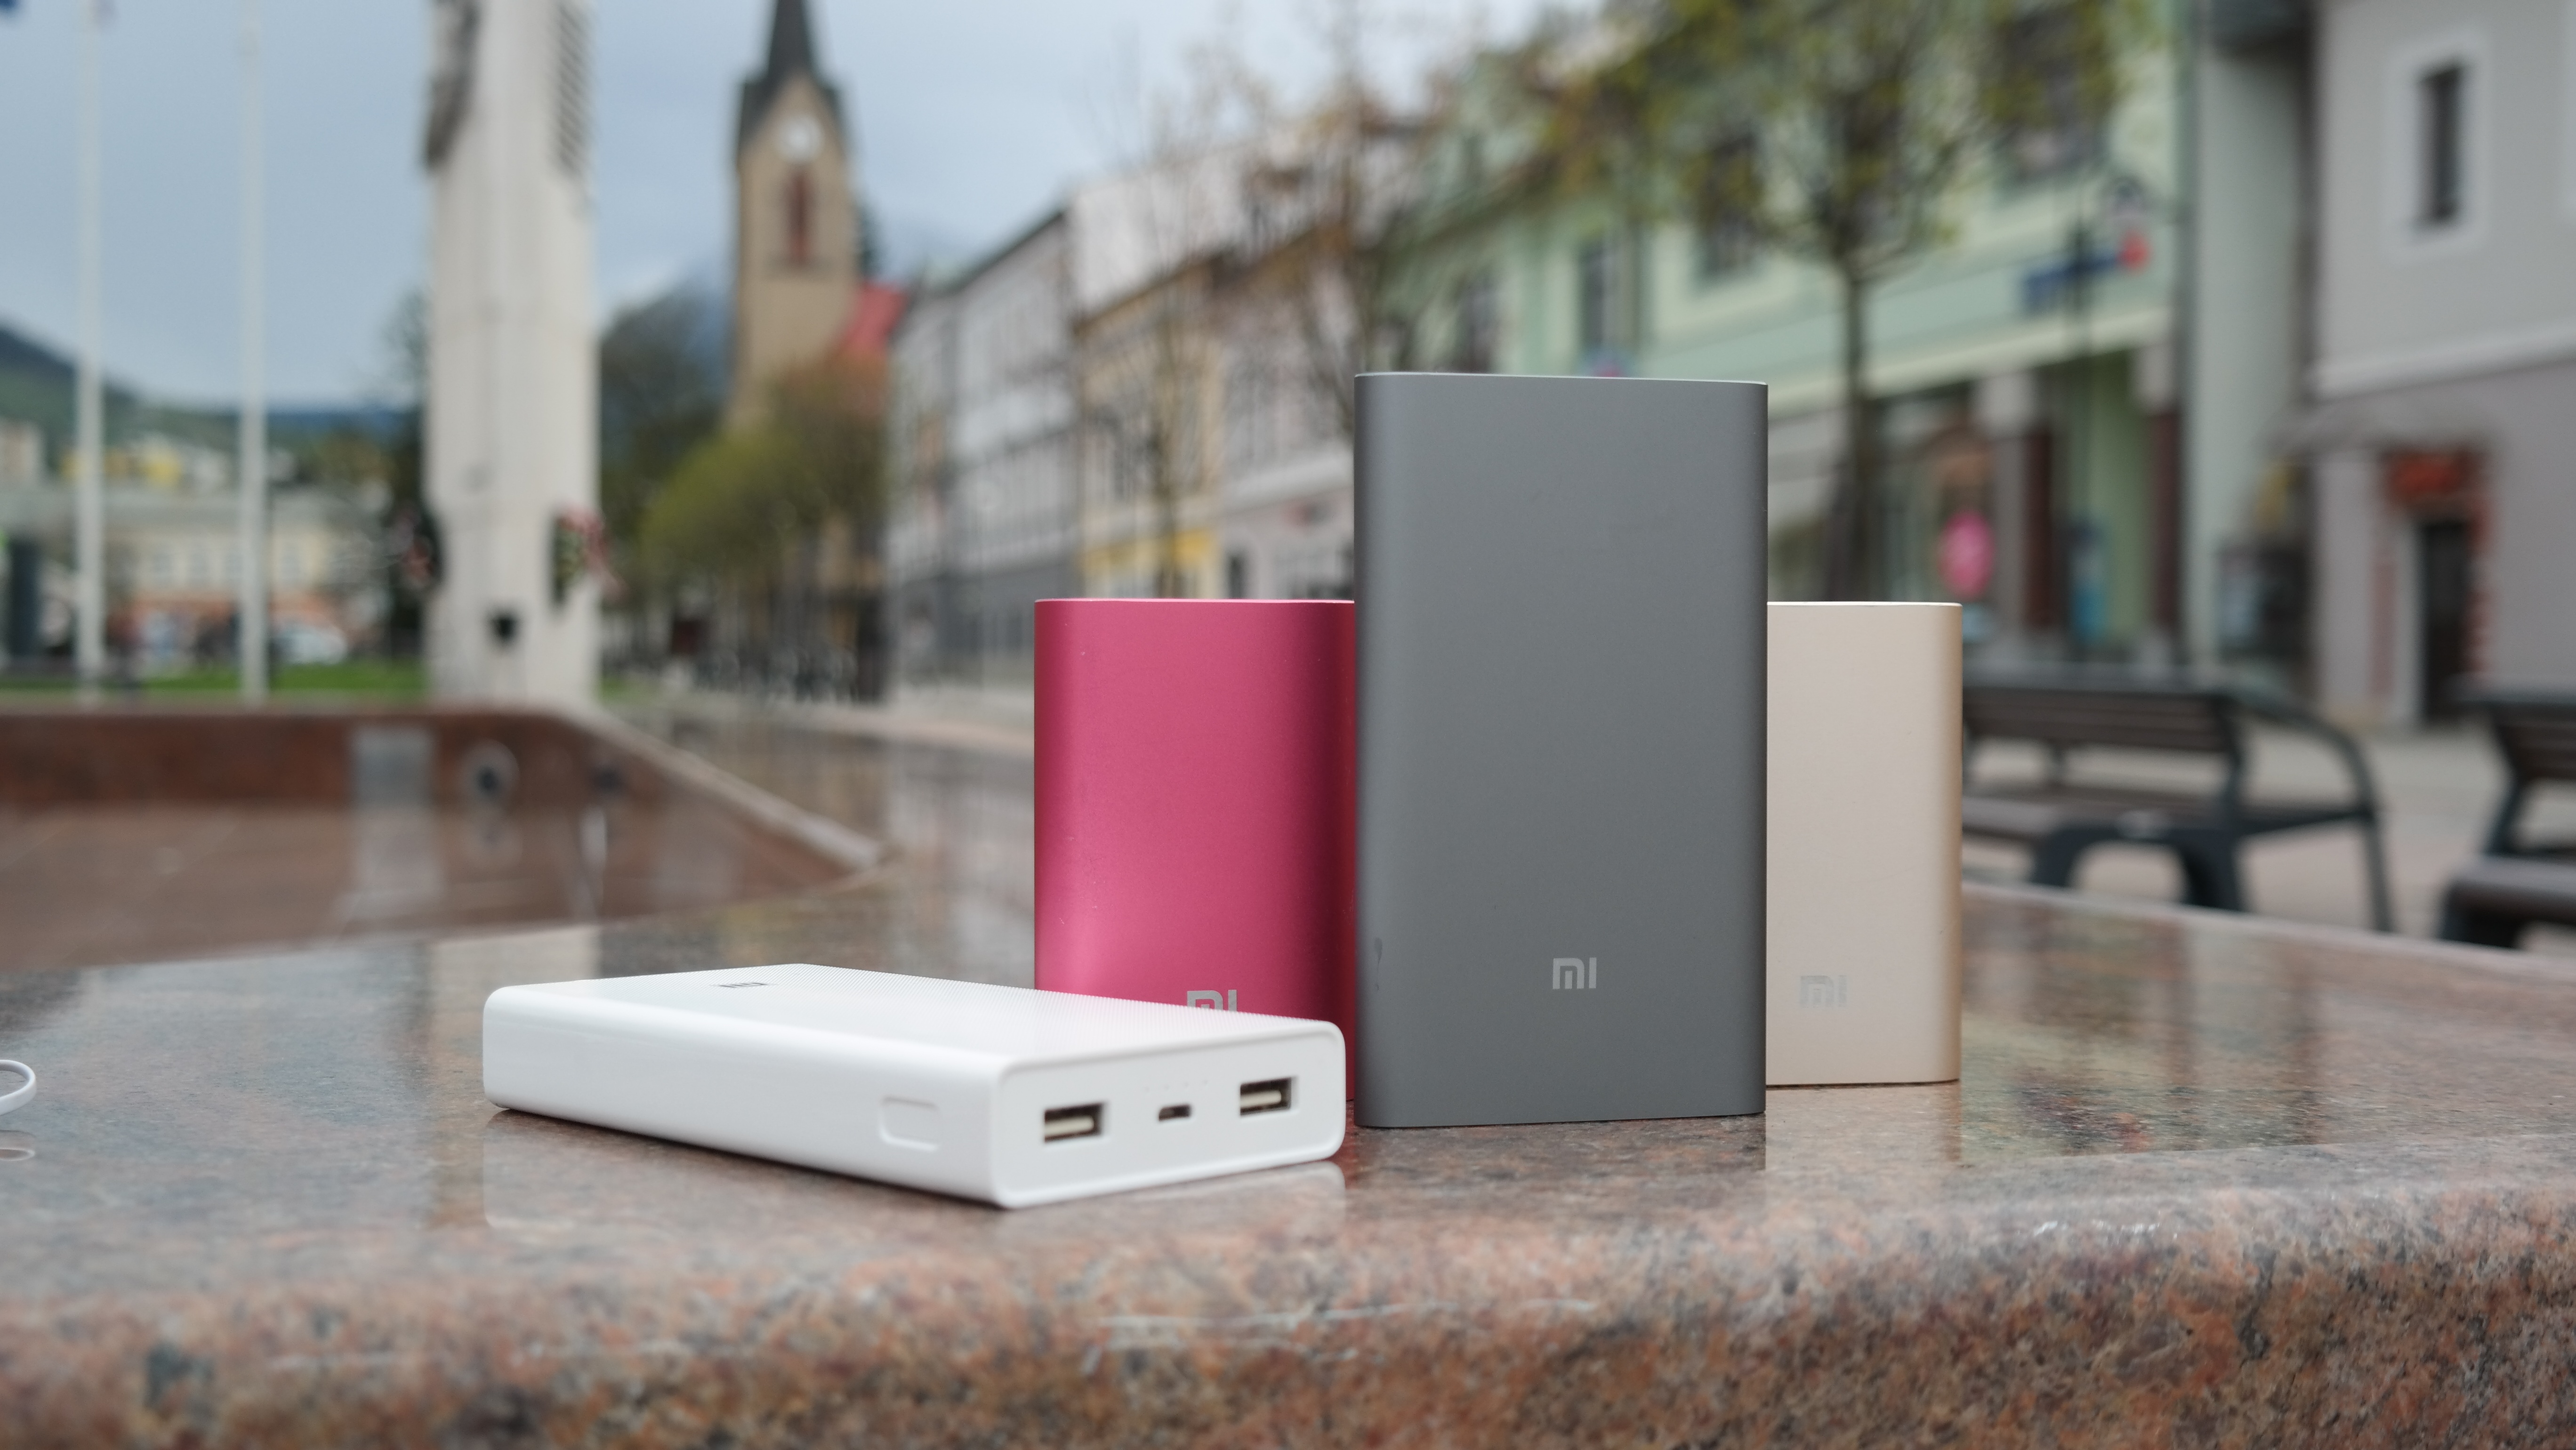
technology, city, gadget, furniture, power banks, product design, electronic device